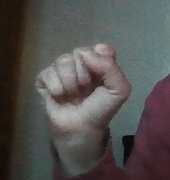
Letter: saad